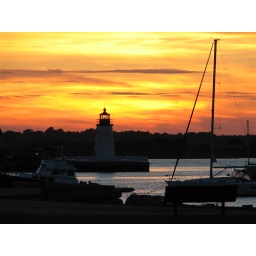
Green Light in an orange sky